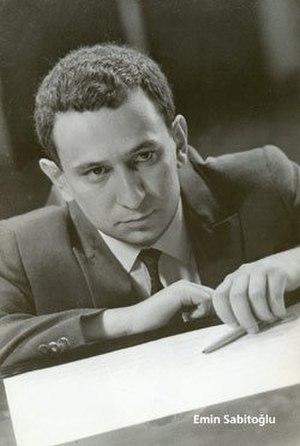
Emin Sabitoglou était un compositeur azerbaïdjanais, auteur de nombreuses chansons et musiques azerbaïdjanaises bien connues pour les films, acteur populaire de l'Azerbaïdjan.